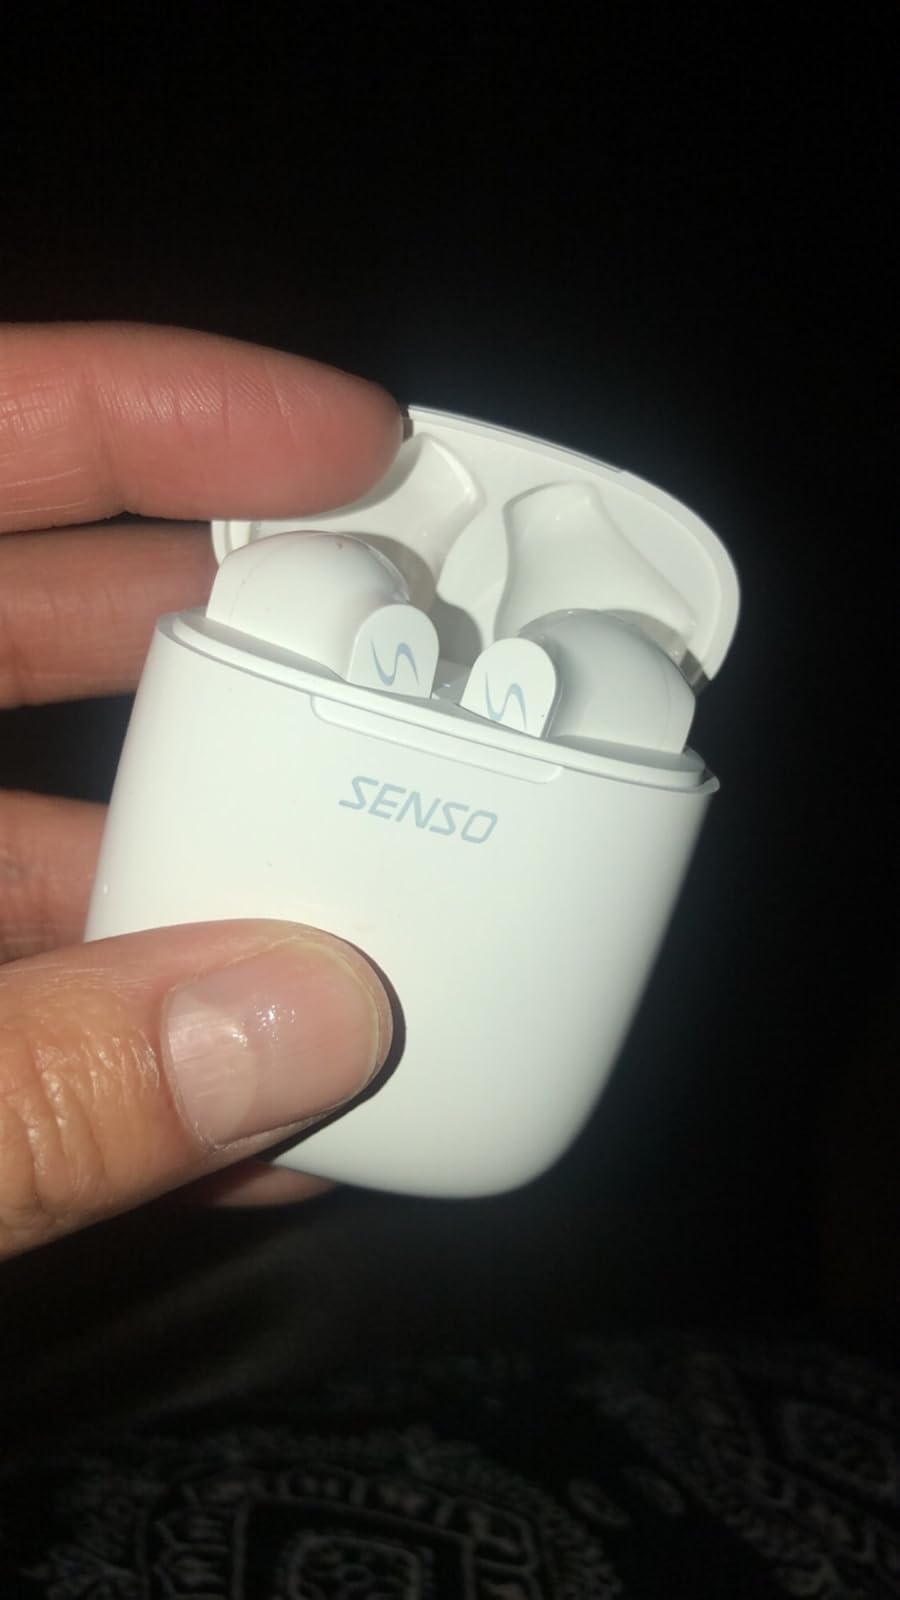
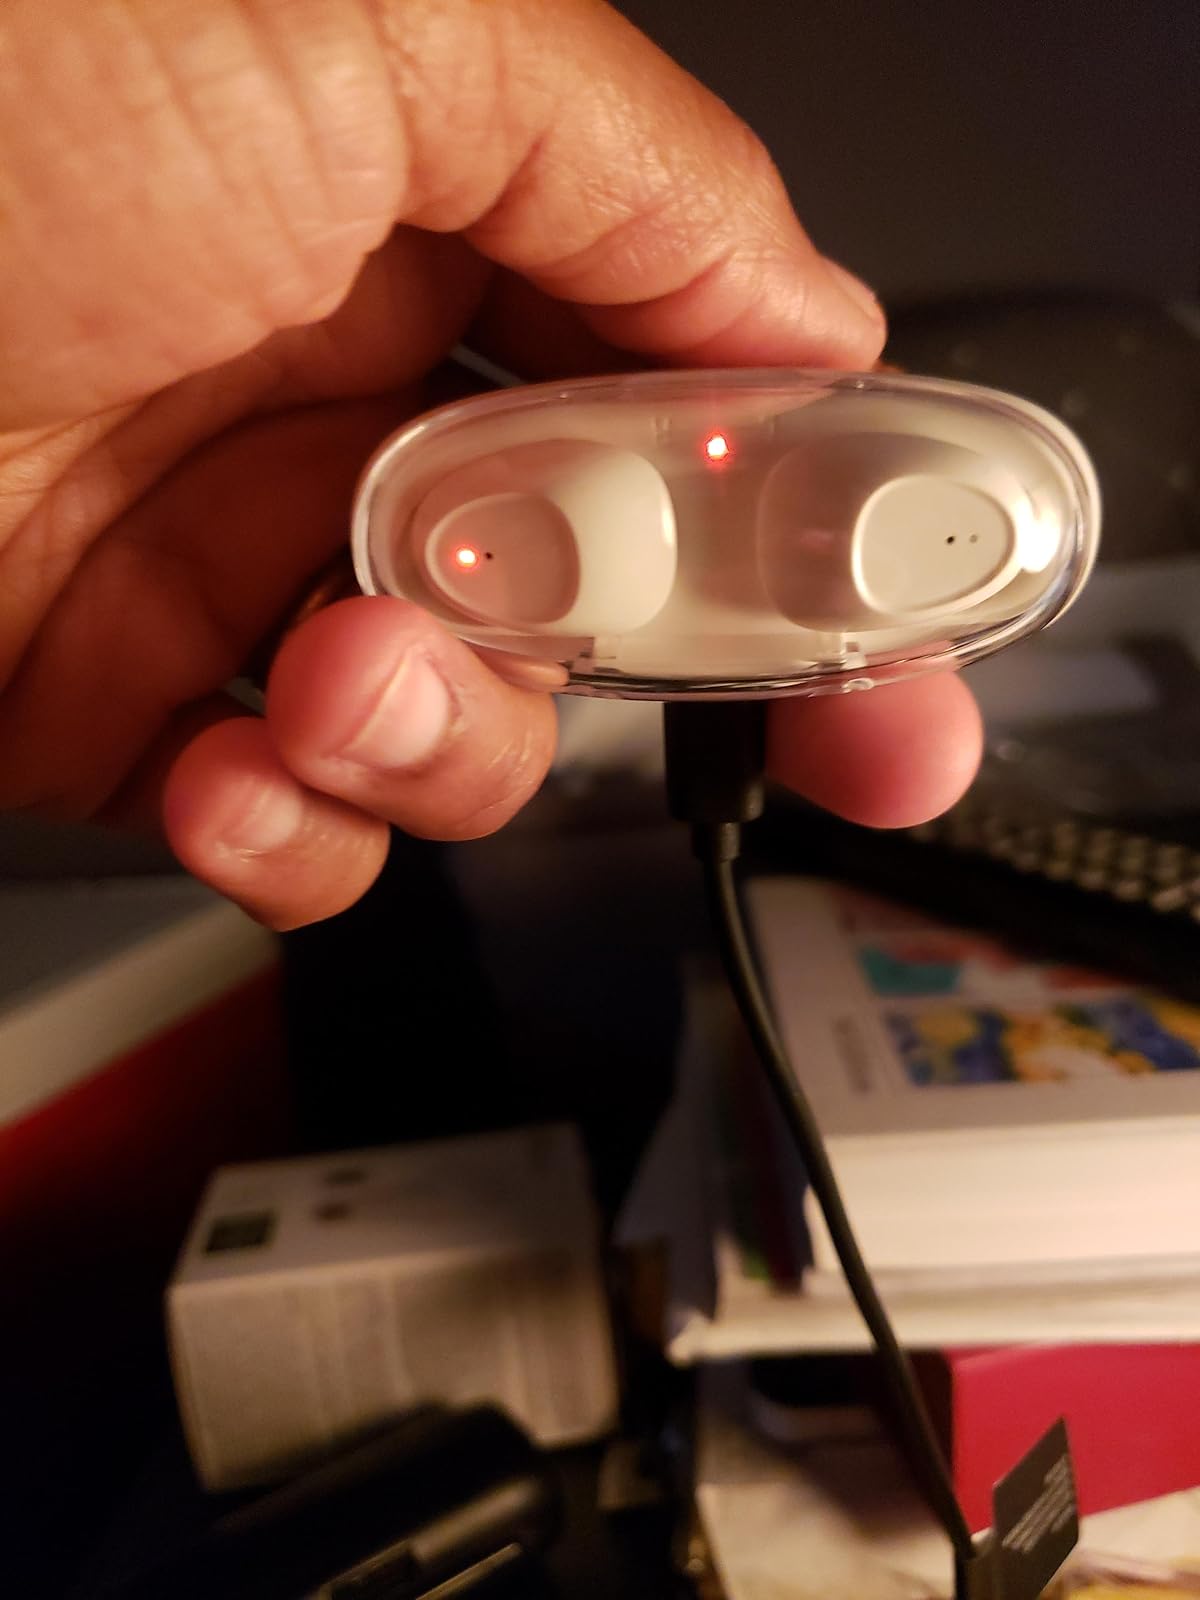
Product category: earbuds
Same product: no